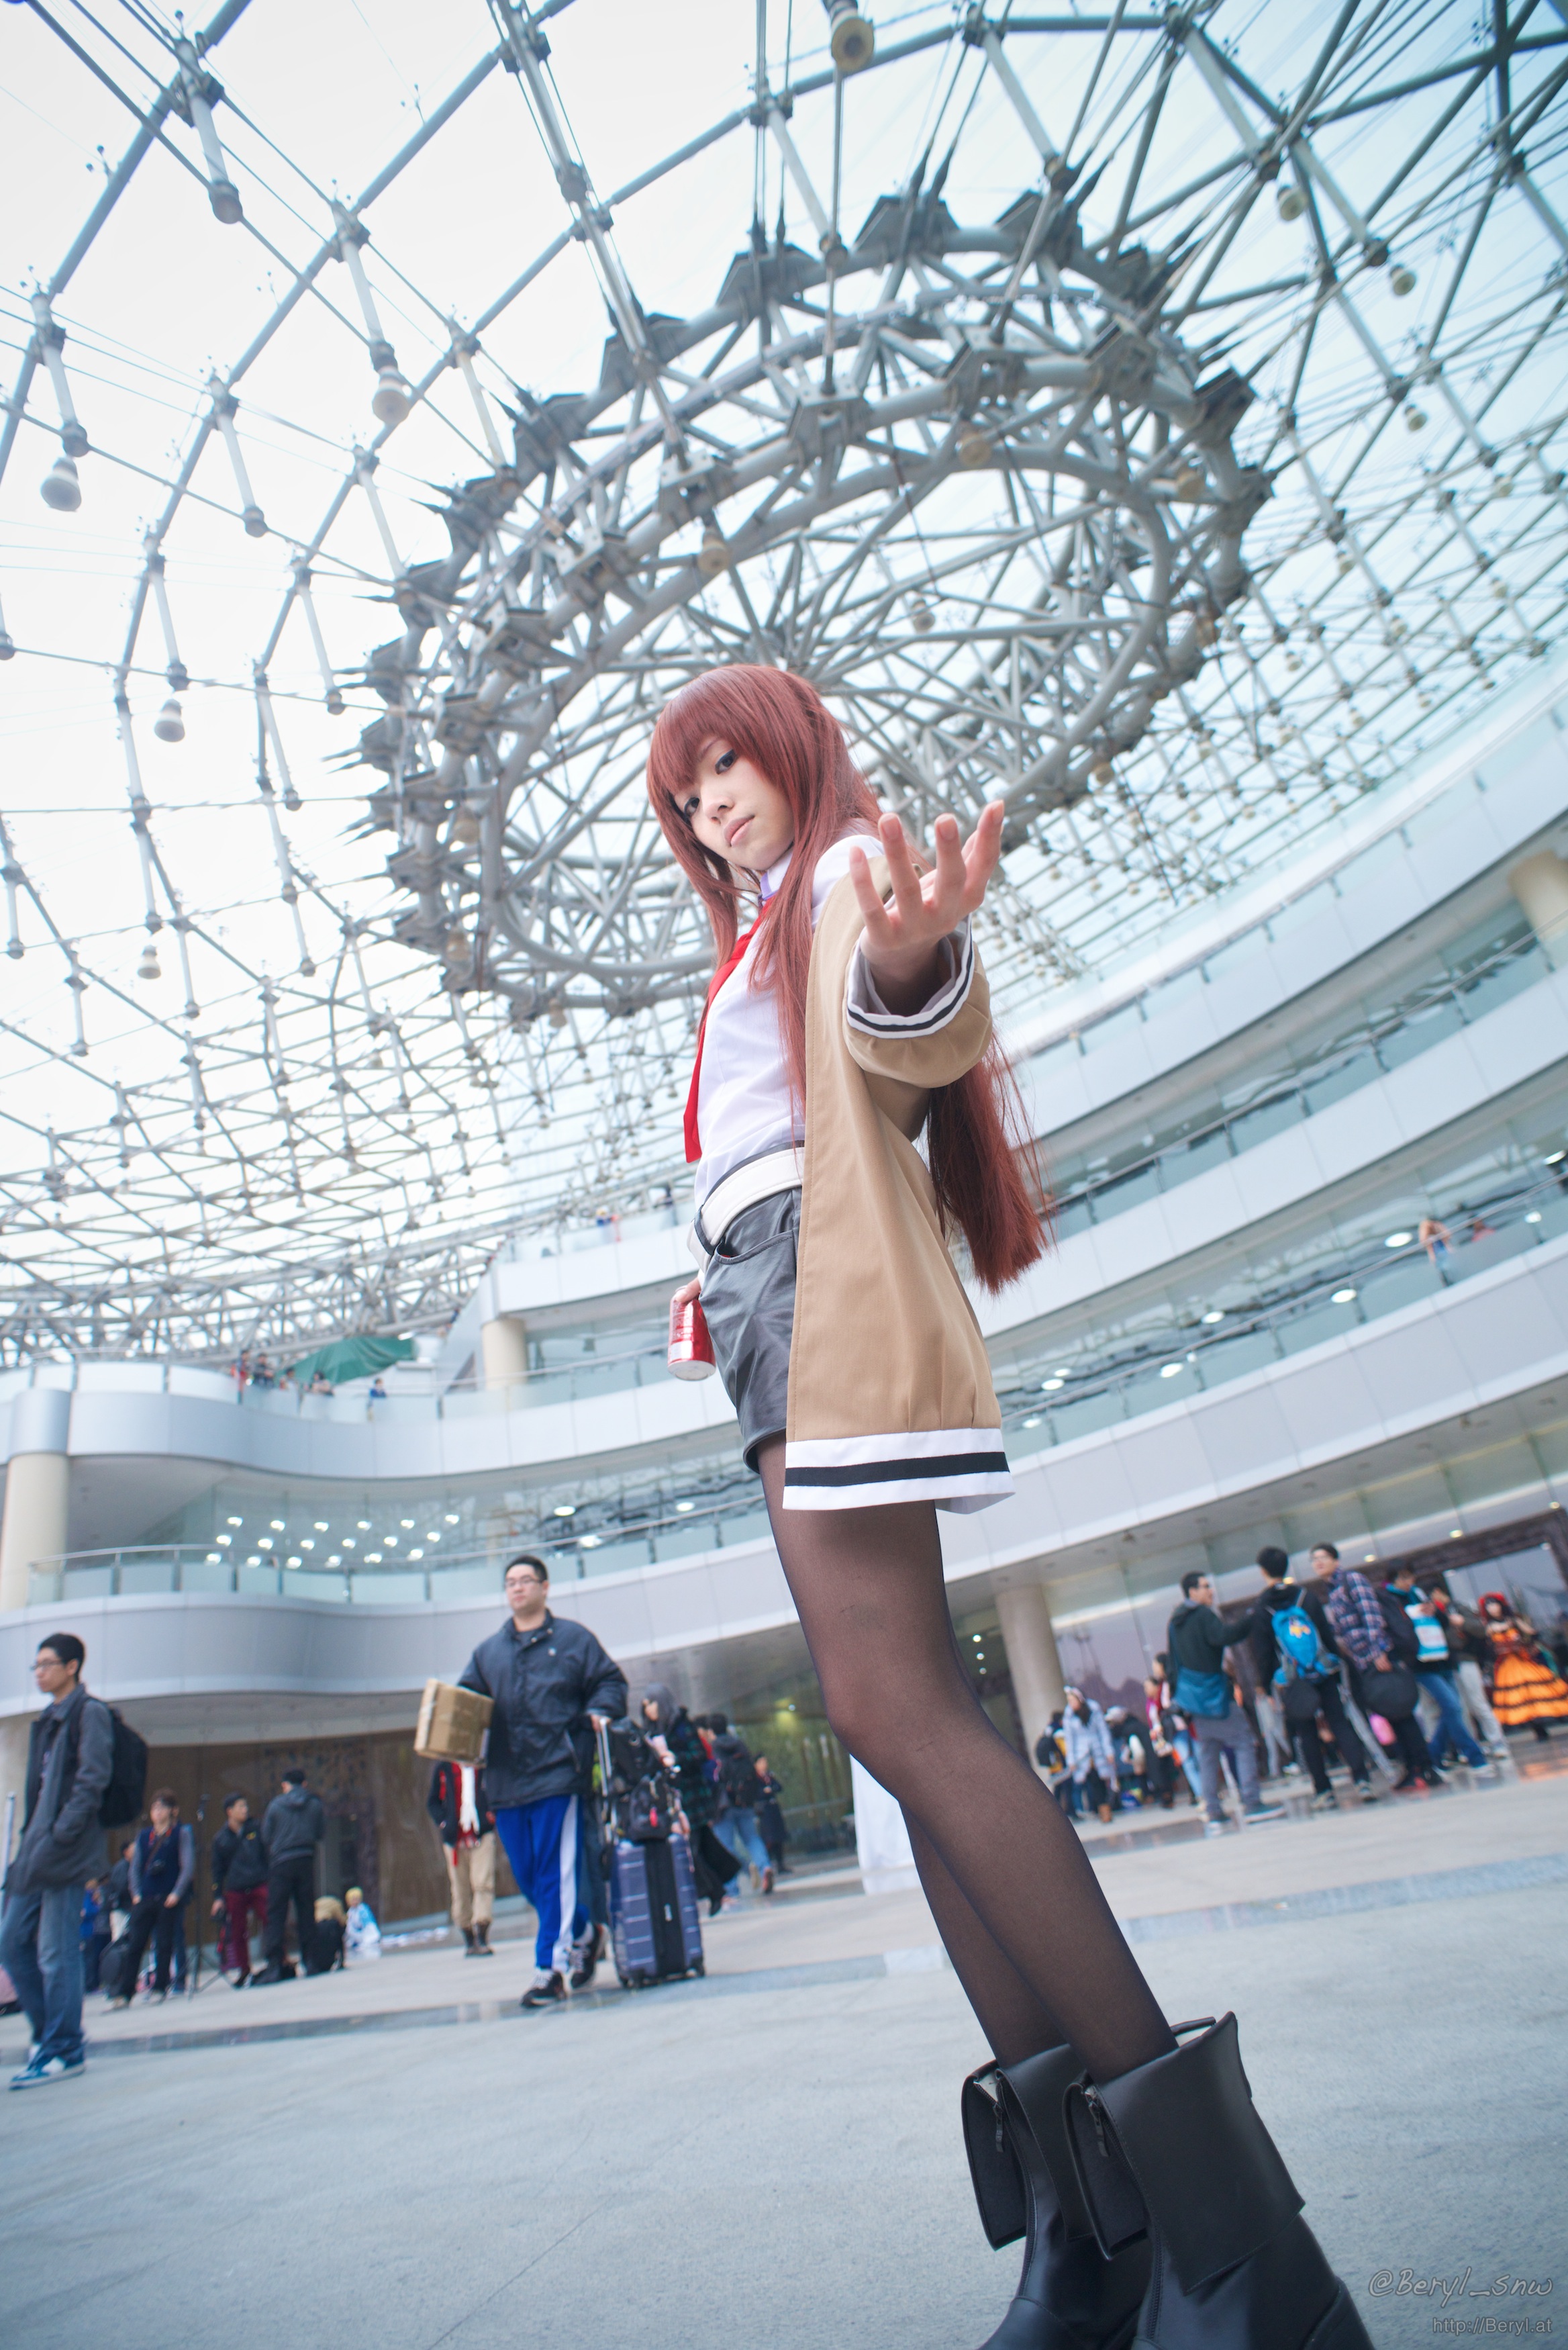
girl, cute, portrait, model, young, chinese, fashion, nikon, clothing, lady, gate, face, cosplay, 2014, girls, cool image, japanese, beauty, canton, nikkor, costume, d800e, anime, comic, comiccon, yaca, steins, photo shoot